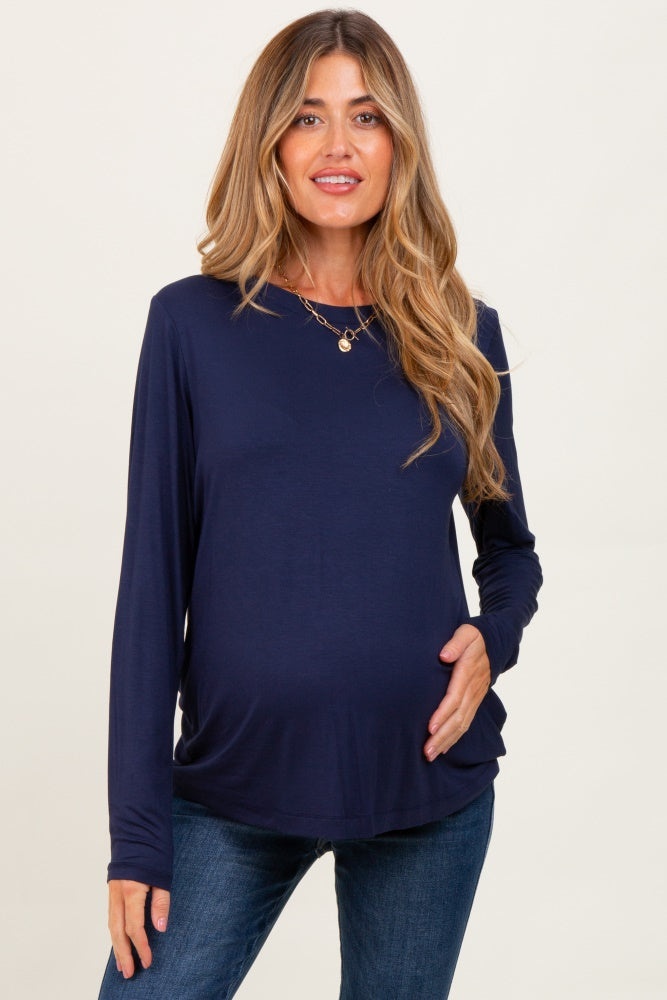
Navy Blue Long Sleeve Maternity Top
Details Stay cozy and stylish throughout your pregnancy with our Navy Blue Long Sleeve Maternity Top. Made from a soft, stretchy fabric, this top gently hugs your growing bump while offering ultimate comfort. Its classic navy hue and simple, elegant design make it perfect for layering or wearing on its own. The breathable material ensures you stay comfortable all day, whether you're at work, running errands, or relaxing at home. Pair it effortlessly with jeans or leggings for a casual yet polished look. A maternity wardrobe essential that combines function and fashion with ease.
Category: Apparel & Accessories > Clothing > Maternity Clothing > Maternity Tops > Shirts